Ancient navies and vessels

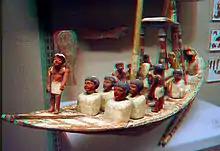
Model of Ancient Egyptian ship.

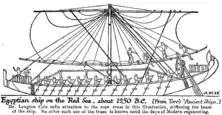
Drawing of Ancient Egyptian ship with a sail.

Ships and boats were an important part of the ancient Egyptian's life. The earliest boats in Egypt were made during the time of the Old Kingdom where they were used along the Nile River. Because of the lack of wood, boats were made with bundled papyrus reeds. The boats were 25 meters long, two to three meters wide, and sixty centimeters deep which allowed seating for 30 rowers with one to two rudder oars. Hulls were sickle shaped and often had masts and deck houses. Over time the Egyptians tried to transport heavier loads and this brought about the desire for stronger boats. Trade and war also assisted in the desire to have stronger, sturdier vessels. The wooden vessels were similar to those made of reeds but the main difference was the eventual adoption of a single square mast that was fastened to the gunwale. After being reinforced, it was able to carry 300 ton loads up and down the Nile River. These vessels, despite being reinforced, were unable to be used in the Mediterranean or Red Seas. The use of ships in Egyptian Warfare is as old as conflict in Egypt itself but there was very little ability for sea travel to be achieved. When sea travel was obtained, the vessels and the wars they were in were depicted in red on pottery of that time period.